Jude Bellingham

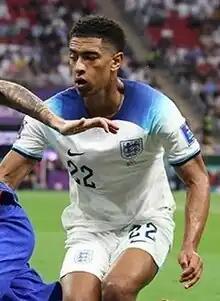
Bellingham playing for England at the 2022 FIFA World Cup

In November 2020, after James Ward-Prowse and Trent Alexander-Arnold withdrew through injury, Bellingham was called up to the England senior squad for the first time. He made his debut in a friendly match against the Republic of Ireland at Wembley on 12 November, replacing Mason Mount after 73 minutes of a 3–0 win. At 17 years, 136 days, he became England's third-youngest full international; only Theo Walcott and Wayne Rooney had appeared at a younger age. Bellingham was named in the England squad for the UEFA Euro 2020 tournament, which was delayed until June 2021 because of the COVID-19 pandemic. When he came on as an 82nd-minute substitute in England's opening match, a 1–0 win over Croatia at Wembley on 13 June, aged 17 years and 349 days, he became both the youngest Englishman to play at any major tournament and the youngest of any nationality to play at a European Championship; the latter record was broken by Poland's Kacper Kozłowski just six days later.